Kyrö Napue Gin

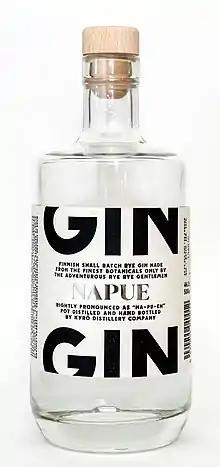
A bottle of Napue Gin.

Kyrö Napue Gin (known as "Napue" until 2020) is a rye gin produced by the Finnish distillery Kyrö Distillery Company. It was renamed Kyrö Napue Gin in January 2020. Kyrö Napue Gin is made of rye along with 16 different herbs, including cranberry, sea buckthorn, spruce leaves and meadowsweet.